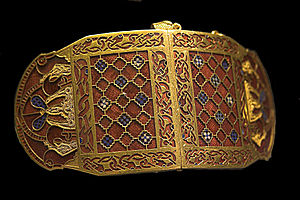
England i middelalderen / Kunst / Kunst
Angelsaksiske skuldespænder med geometrisk design og zoomorfisk vildsvin på enderne
England i middelalderen omfatter den del af Englands historie, der henregnes til middelalderen, hvilket vil sige fra slutningen af 400-tallet til begyndelsen af tidlig moderne tid i 1485. Da England voksede frem efter Romerrigets fald, hang økonomien i laser, og mange byer var forladt. Efter århundreder med germansk migration begyndte der at opstå ny identitet og kultur. Det udviklede sig til kongeriger, der kæmpede om magten. En rig kunstnerisk kultur blomstrede under angelsakserne, der producerede episke digte som Beowulf og sofistikerede metalarbejder. Angelsakserne konverterede til kristendommen i 600-tallet, og klostre blev opført over hele England. I 700- og 800-tallet blev landet hærget af vikinger, og kampene varede i flere årtier. Wessex blev det mægtigste kongerige, og det fik en engelsk identitet til at vokse. På trods af gentagne arvekriser og danerne, der fik magten i begyndelsen af 1000-tallet, var England i 1060'erne en magtfuld centraliseret stat med et stærkt militær og en succesfuld økonomi.